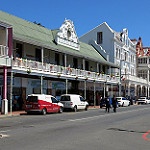
Scene: Outdoor